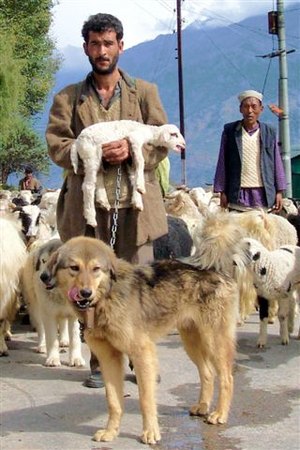
Den neolitiske revolution / Årsager til overgangen til jordbrug
Hund og ged er blandt de første domesticerede dyr, vi kender til.
"Den neolitiske revolution er et begreb, som blev indført af den australske arkæolog Vere Gordon Childe i 1920'erne. Udtrykket brugte han som betegnelse for den dybtgående omstrukturering, som skete i menneskehedens historie, da jæger- og samlerkulturen gik over til en levevis, hvor man hovedsagelig ernærede sig ved jordbrug og husdyrhold. Jæger- og samlerkulturen var livsformen for alle tidligere menneskelige samfund, og udtrykket ""den neolitiske revolution"" peger på den store effekt, som det fik på samfundet, da man begyndte at fremstille fødemidler i stedet for at leve som jægere og samlere.